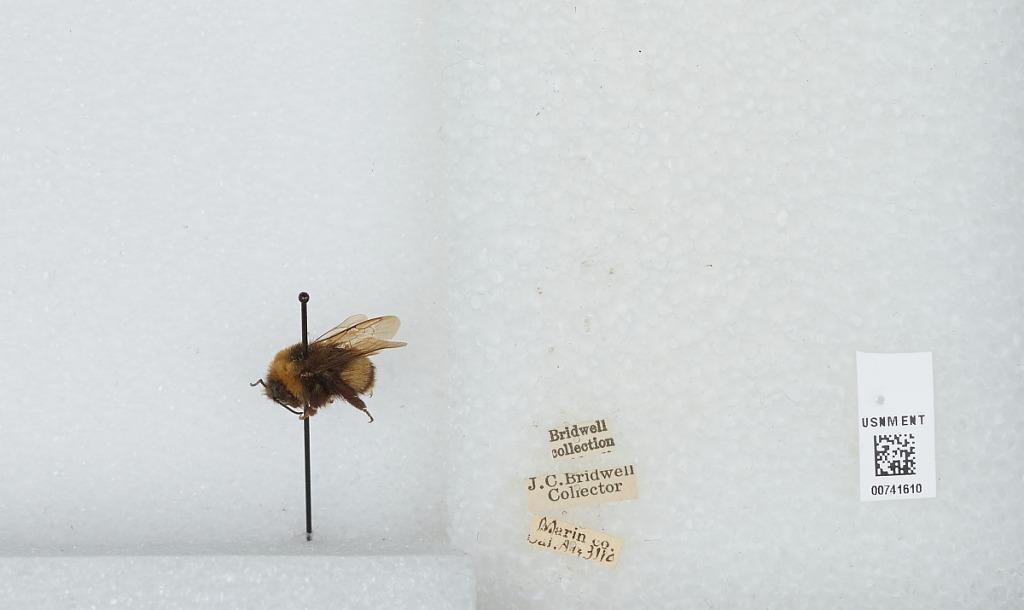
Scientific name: Bombus (Bombus) occidentalis Greene
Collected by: J. Bridwell
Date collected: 1910-8-31
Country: United States
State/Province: California